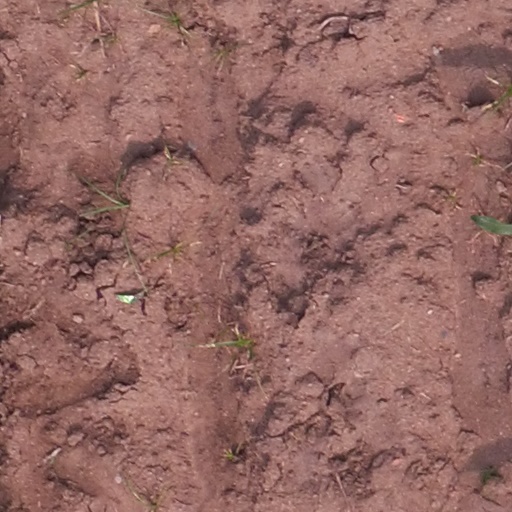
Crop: maize; corn